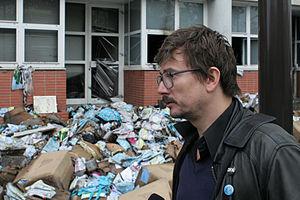
Incendie des locaux de Charlie Hebdo (62 boulevard Davout, Paris) le mercredi 2 novembre 2011. Luz répond aux journalistes devant les débris de l'incendie.
Charia Hebdo est le nom donné au nᵒ 1011 de l'hebdomadaire Charlie Hebdo.
Rokhaya Diallo, née le 10 avril 1978 à Paris, est une journaliste, militante antiraciste et féministe française.